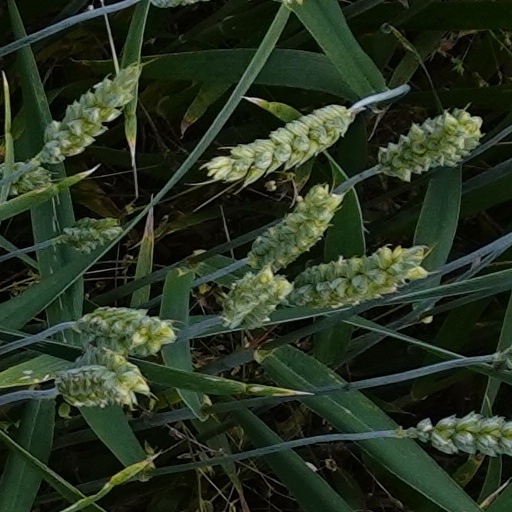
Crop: wheat